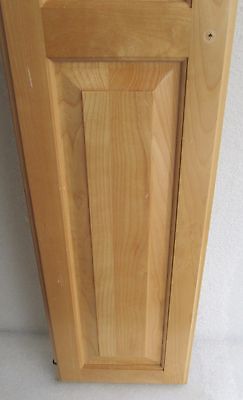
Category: cabinet